Fondation Jean Dausset-CEPH

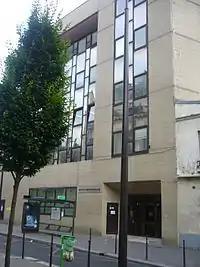
CEPH

The Fondation Jean Dausset-CEPH or CEPH, formerly the Centre d'Etude du Polymorphisme Humain (the "Center for the Study of Human Polymorphisms"), is an international genetic research center located in Paris, France. It produced a map that includes genetic markers of human chromosomes using a resource of immortalised cell cultures.